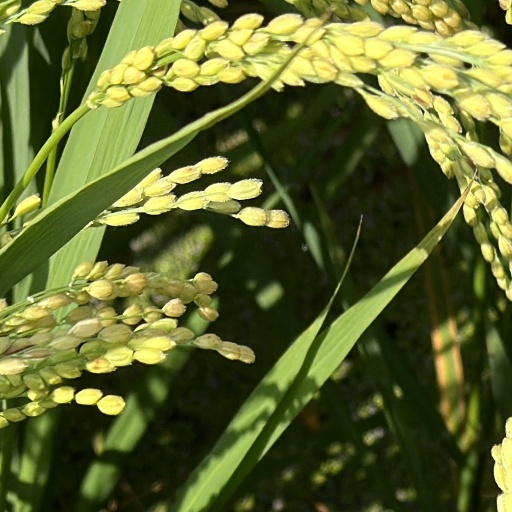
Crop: rice